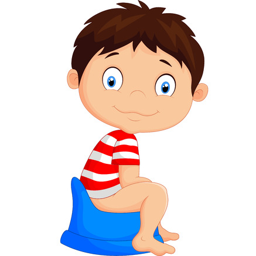
cartoon boy sitting on the potty